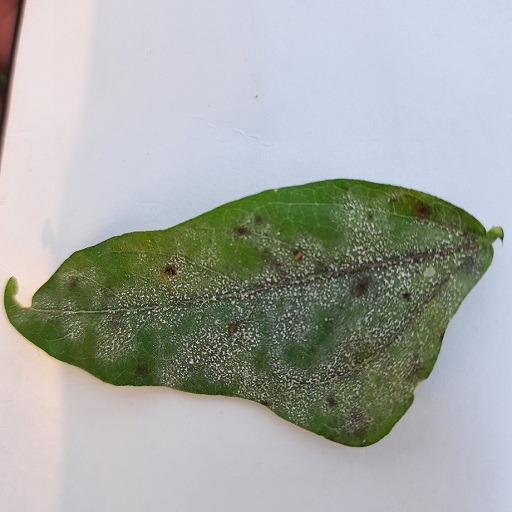
Label: Powdery Mildew